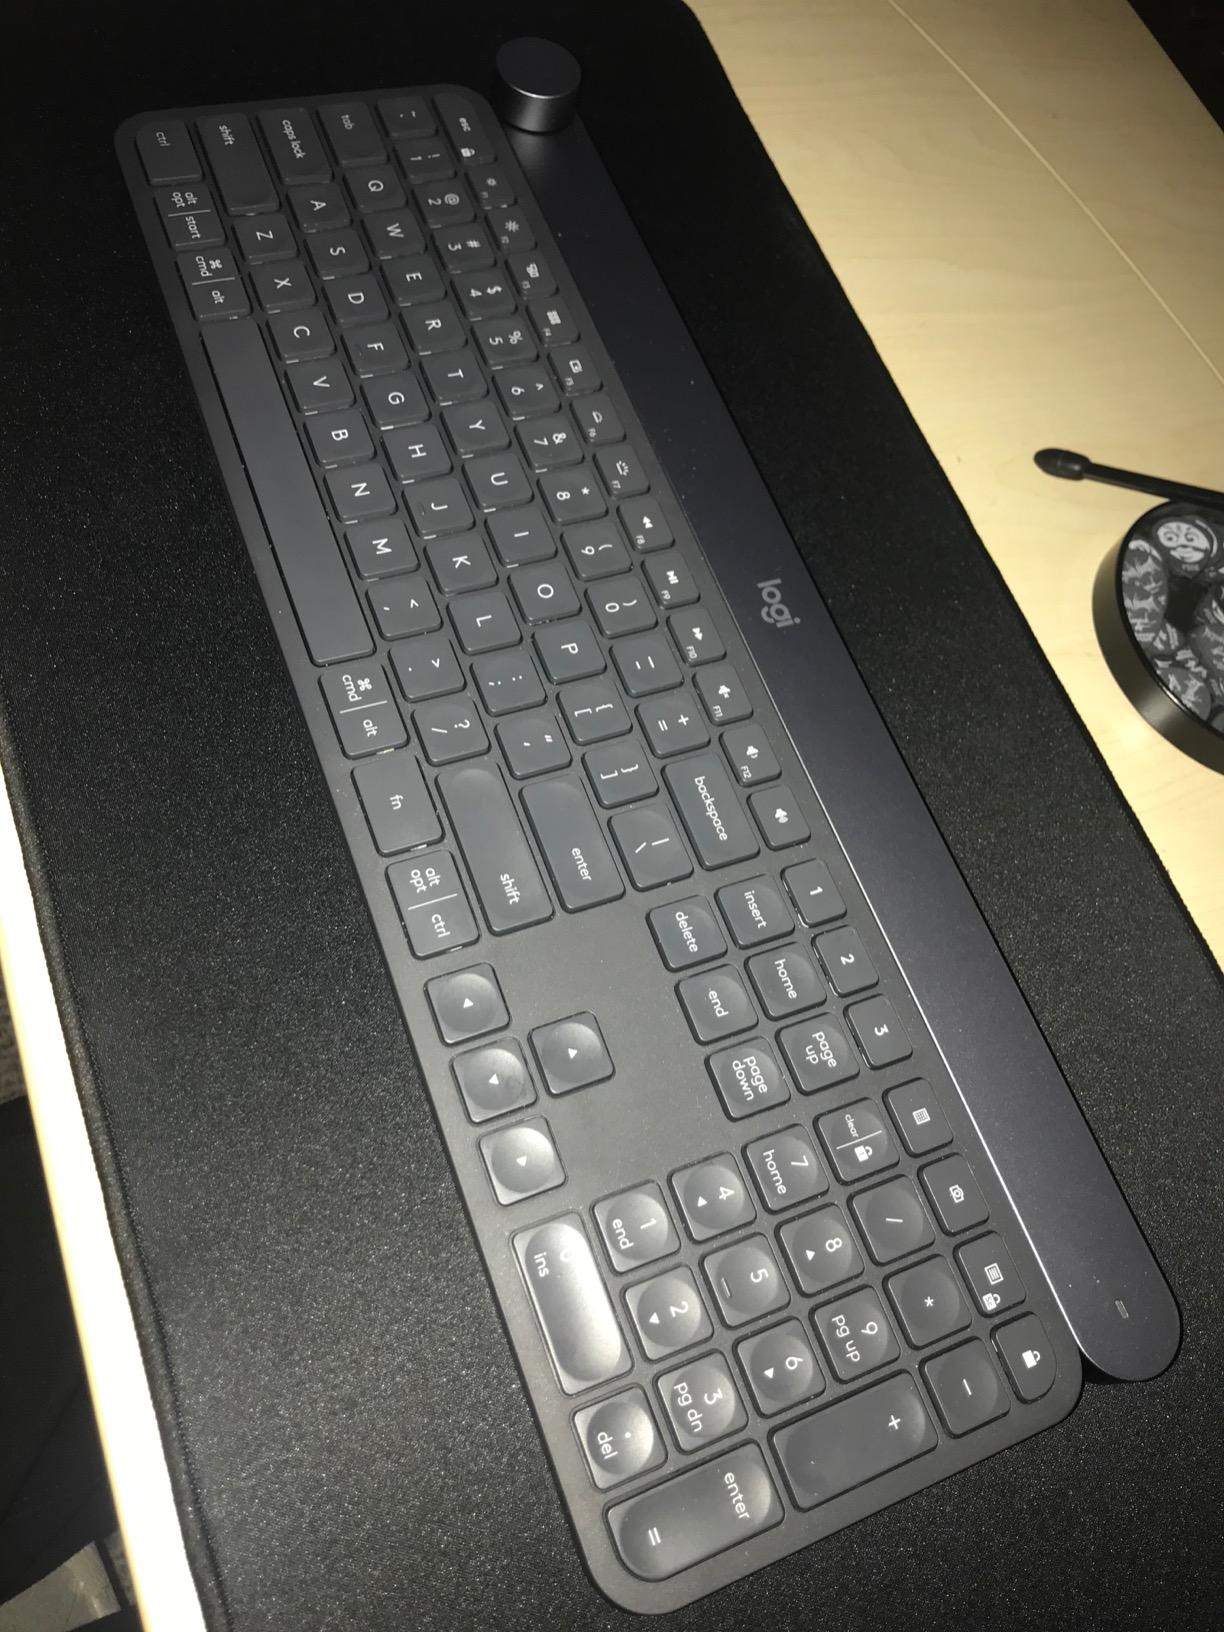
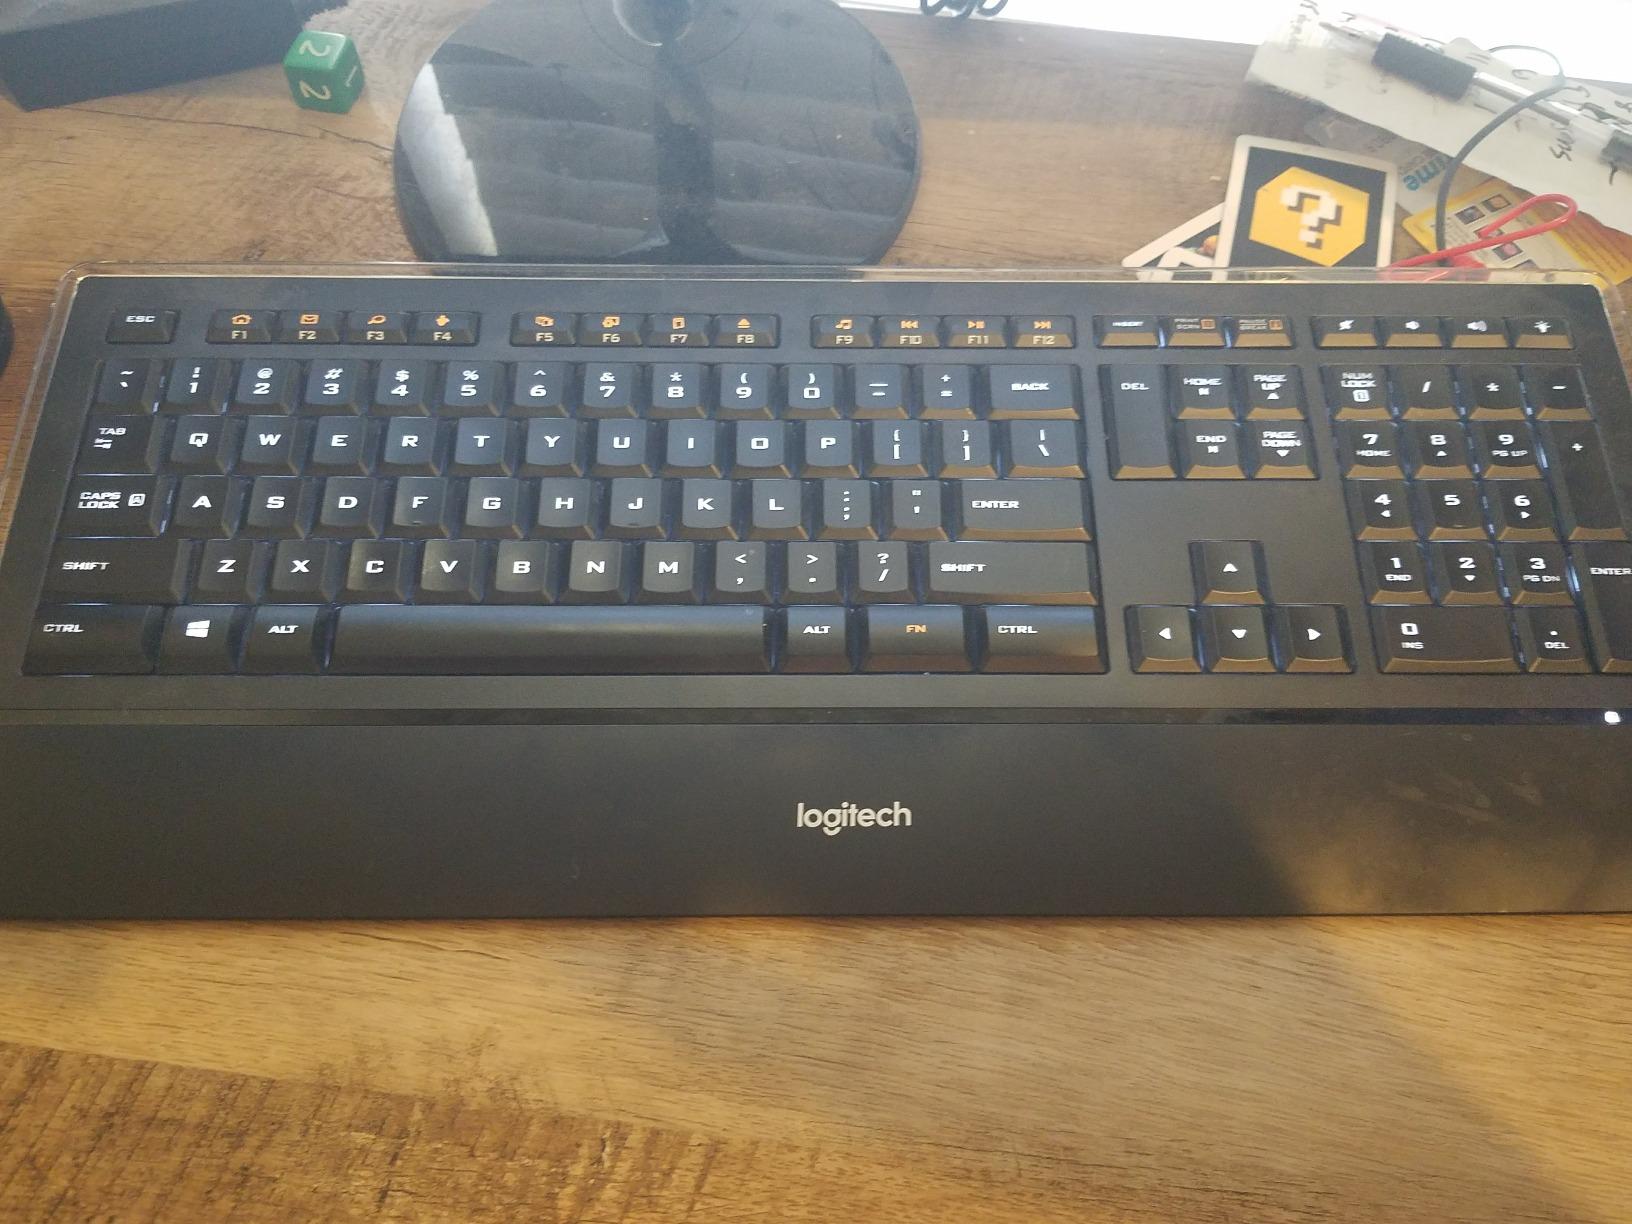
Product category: keyboard
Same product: no